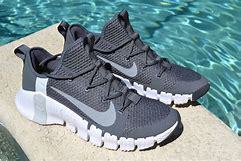
Brand: Nike
Model: Free Metcon 3